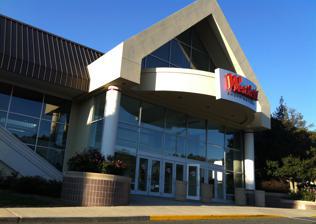
Building: Eastridge Mall (Gastonia)
Country: United States of America
Year built: 1976
Shopping mall in North Carolina, United States Eastridge Mall Entrance to Eastridge Mall, October 2011 Location Gastonia, North Carolina , United States Coordinates 35°15′54″N 81°08′52″W / 35.2649°N 81.1478°W / 35.2649; -81.1478 Address 246 North New Hope Road Opening date 1976 Developer Carlson Properties Owner CityView Commercial, LLC No. of stores and services Around 70 No. of anchor tenants 4 Total retail floor area 919,557 sq ft (85,429.6 m 2 ) No. of floors 3 Parking 4,214 Website eastridgemallgastonia .com Eastridge Mall (formerly known as Westfield Eastridge ) is a regional shopping mall located in Gastonia , North Carolina , and is 19 miles (31 km) west of uptown Charlotte, North Carolina .  Opened in 1976, it is located off Interstate 85 at exit 20, N. New Hope Road ( North Carolina Highway 279 ), and the mall houses around 70 stores. As part of the mall's sale , the mall reverted to its former name, Eastridge Mall. Anchors Belk Belk , formerly Matthews Belk, is an original anchor tenant of this mall. While the other anchor stores relocated during the late-1990s renovations, Matthews Belk anchor remained in place but underwent extensive interior renovation. JCPenney (closed July 31, 2017) JCPenney was an original anchor tenant of this mall, although the store is no longer in its original location. In 1997, a new 104,000 sq ft (9,660 m 2 ) JCPenney store was built on the northwest side of the mall and the old location was demolished. On March 17, 2017, it was announced that JCPenney would close, leaving the mall with only 2 anchors. Dillard's The third anchor store when the mall opened in 1976 was an Ivey's department store. In May 1990, the entire Ivey's chain was acquired by Dillard's which promptly rebranded the Eastridge store with the Dillard's name. A new 202,000 sq ft (18,800 m 2 ) Dillard's location was constructed on the former JCPenney site in 1998. Sears (closed 2014) Sears became the fourth anchor tenant of this mall when it moved into the space vacated by Dillard's in 1998. Sears closed December 2014. Curt's Premium Outlet (closing) Curt's Premium Outlet occupies the anchor space that was previously JC Penney. Curt's announced closure in September 2024 Teddy’s Emporium Outlet (closed 2022) Teddy’s occupies the space of the former Sears. Teddy’s is under the same ownership as Curt’s Premium Outlet. Teddy's announced closure in September 2022. Ownership Eastridge Mall was developed in 1976 by Carlson Properties on the site of the former Rhyne Dairy Farm. In January 1989, Jacobs, Visconsi & Jacobs Co. purchased Eastridge Mall from Carlson Real Estate Co. of Minneapolis for an undisclosed sum. Jacobs, Visconsi & Jacobs had managed Eastridge Mall since 1984. In August 1999, the Richard E. Jacobs Group Inc. announced that it was putting Eastridge Mall — and nearly 40 other malls — up for sale. In April 2002, Sydney, Australia -based Westfield America Trust bought Eastridge Mall and eight other shopping centers across the United States from the Richard E. Jacobs Group for a combined purchase price of US$756 million. This latest purchase triggered a name change from Eastridge Mall to Westfield Shoppingtown Eastridge on April 26, 2002. Dropping the "Shoppingtown" moniker from the mall name in June 2005, however the signs still have the "Shoppingtown" moniker in it. After 2006, it was the last mall in the state of North Carolina owned by Westfield America. On September 17, 2013, Westfield reached an agreement to sell Eastridge to CityView Commercial, LLC of Brooklyn, New York for an undisclosed sum.  As part of the sale, the "Westfield" was dropped from the mall's name, and "Shoppingtown" was dropped from the mall's sign, with the mall becoming once again Eastridge Mall. Renovation The mall's first significant renovation since opening in 1976 began with expansion that started in April 1996. A new JCPenney location was built, the old building demolished and replaced by a new location for Dillard's, and Sears moved into the old Dillard's location. To make room for some of the new construction while maintaining the same number of parking spaces, and with the approval of the Gastonia City Council, the mall reduced the width of the most distant 20 percent of the mall's parking slots from 9 feet (2.7 m) to 8 feet 6 inches (2.59 m). The mall's interior was updated, new exterior mall entrances were built, floors and fixtures were replaced, and a relocated food court was opened. While work on the new anchor locations would continue into 1999, principal renovation of the mall interior was completed in November 1998. Although the mall was acquired by Westfield America, and renamed the mall Westfield Shoppingtown Eastridge in April 2002, the exterior signs still said "Eastridge Mall" in February 2004. The last trace of the mall's original name was finally erased in August 2004 when a large "Eastridge Mall" pole sign along Interstate 85 was removed. New owner CityView Commercial replaced the "Westfield Eastridge" signage with Eastridge Mall signs, by the end of September 2013. Former features Eastridge IV Cinemas This four-screen movie theater, located on the second level of the mall since it opened in 1976, was last owned by Carmike Cinemas . The theater was closed on January 8, 1998, and a nearby Radio Shack relocated, to make way for construction of a new food court as part of the mall's late-1990s renovation. In August 2004, the mall added an 800 sq ft (74 m 2 ) Family Lounge near the food court that includes private nursing stations, bottle warmers, a microwave oven, a large-screen TV, and leather seating. Jeepers! The mall's third floor, vacant since the food court was relocated to a new space on the second floor in November 1998, reopened in December 2004 with 80% of the floor space occupied by a "Jeepers!" theme park restaurant. This 28,000 sq ft (2,600 m 2 ) tenant, featuring games, a playground, a diner, party rooms and amusement rides, held its grand opening on January 14–17, 2005. Jeepers! also featured a steel sitdown roller coaster known as Python Pit. Because of the low ceilings and other space considerations, this roller coaster had a maximum height requirement of 63 inches (1.6 m). This Jeepers! location closed in early 2006. The roller coaster was relocated to Go-Karts Plus in Williamsburg, Virginia , in 2007. References